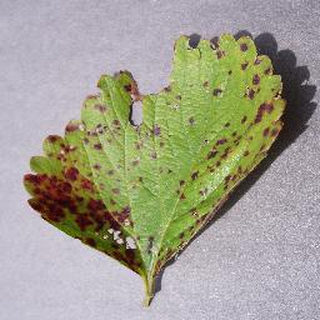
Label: strawberry_leaf_scorch